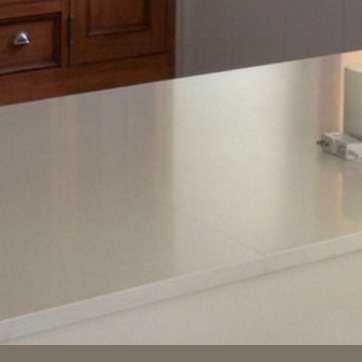
Material: polishedstone